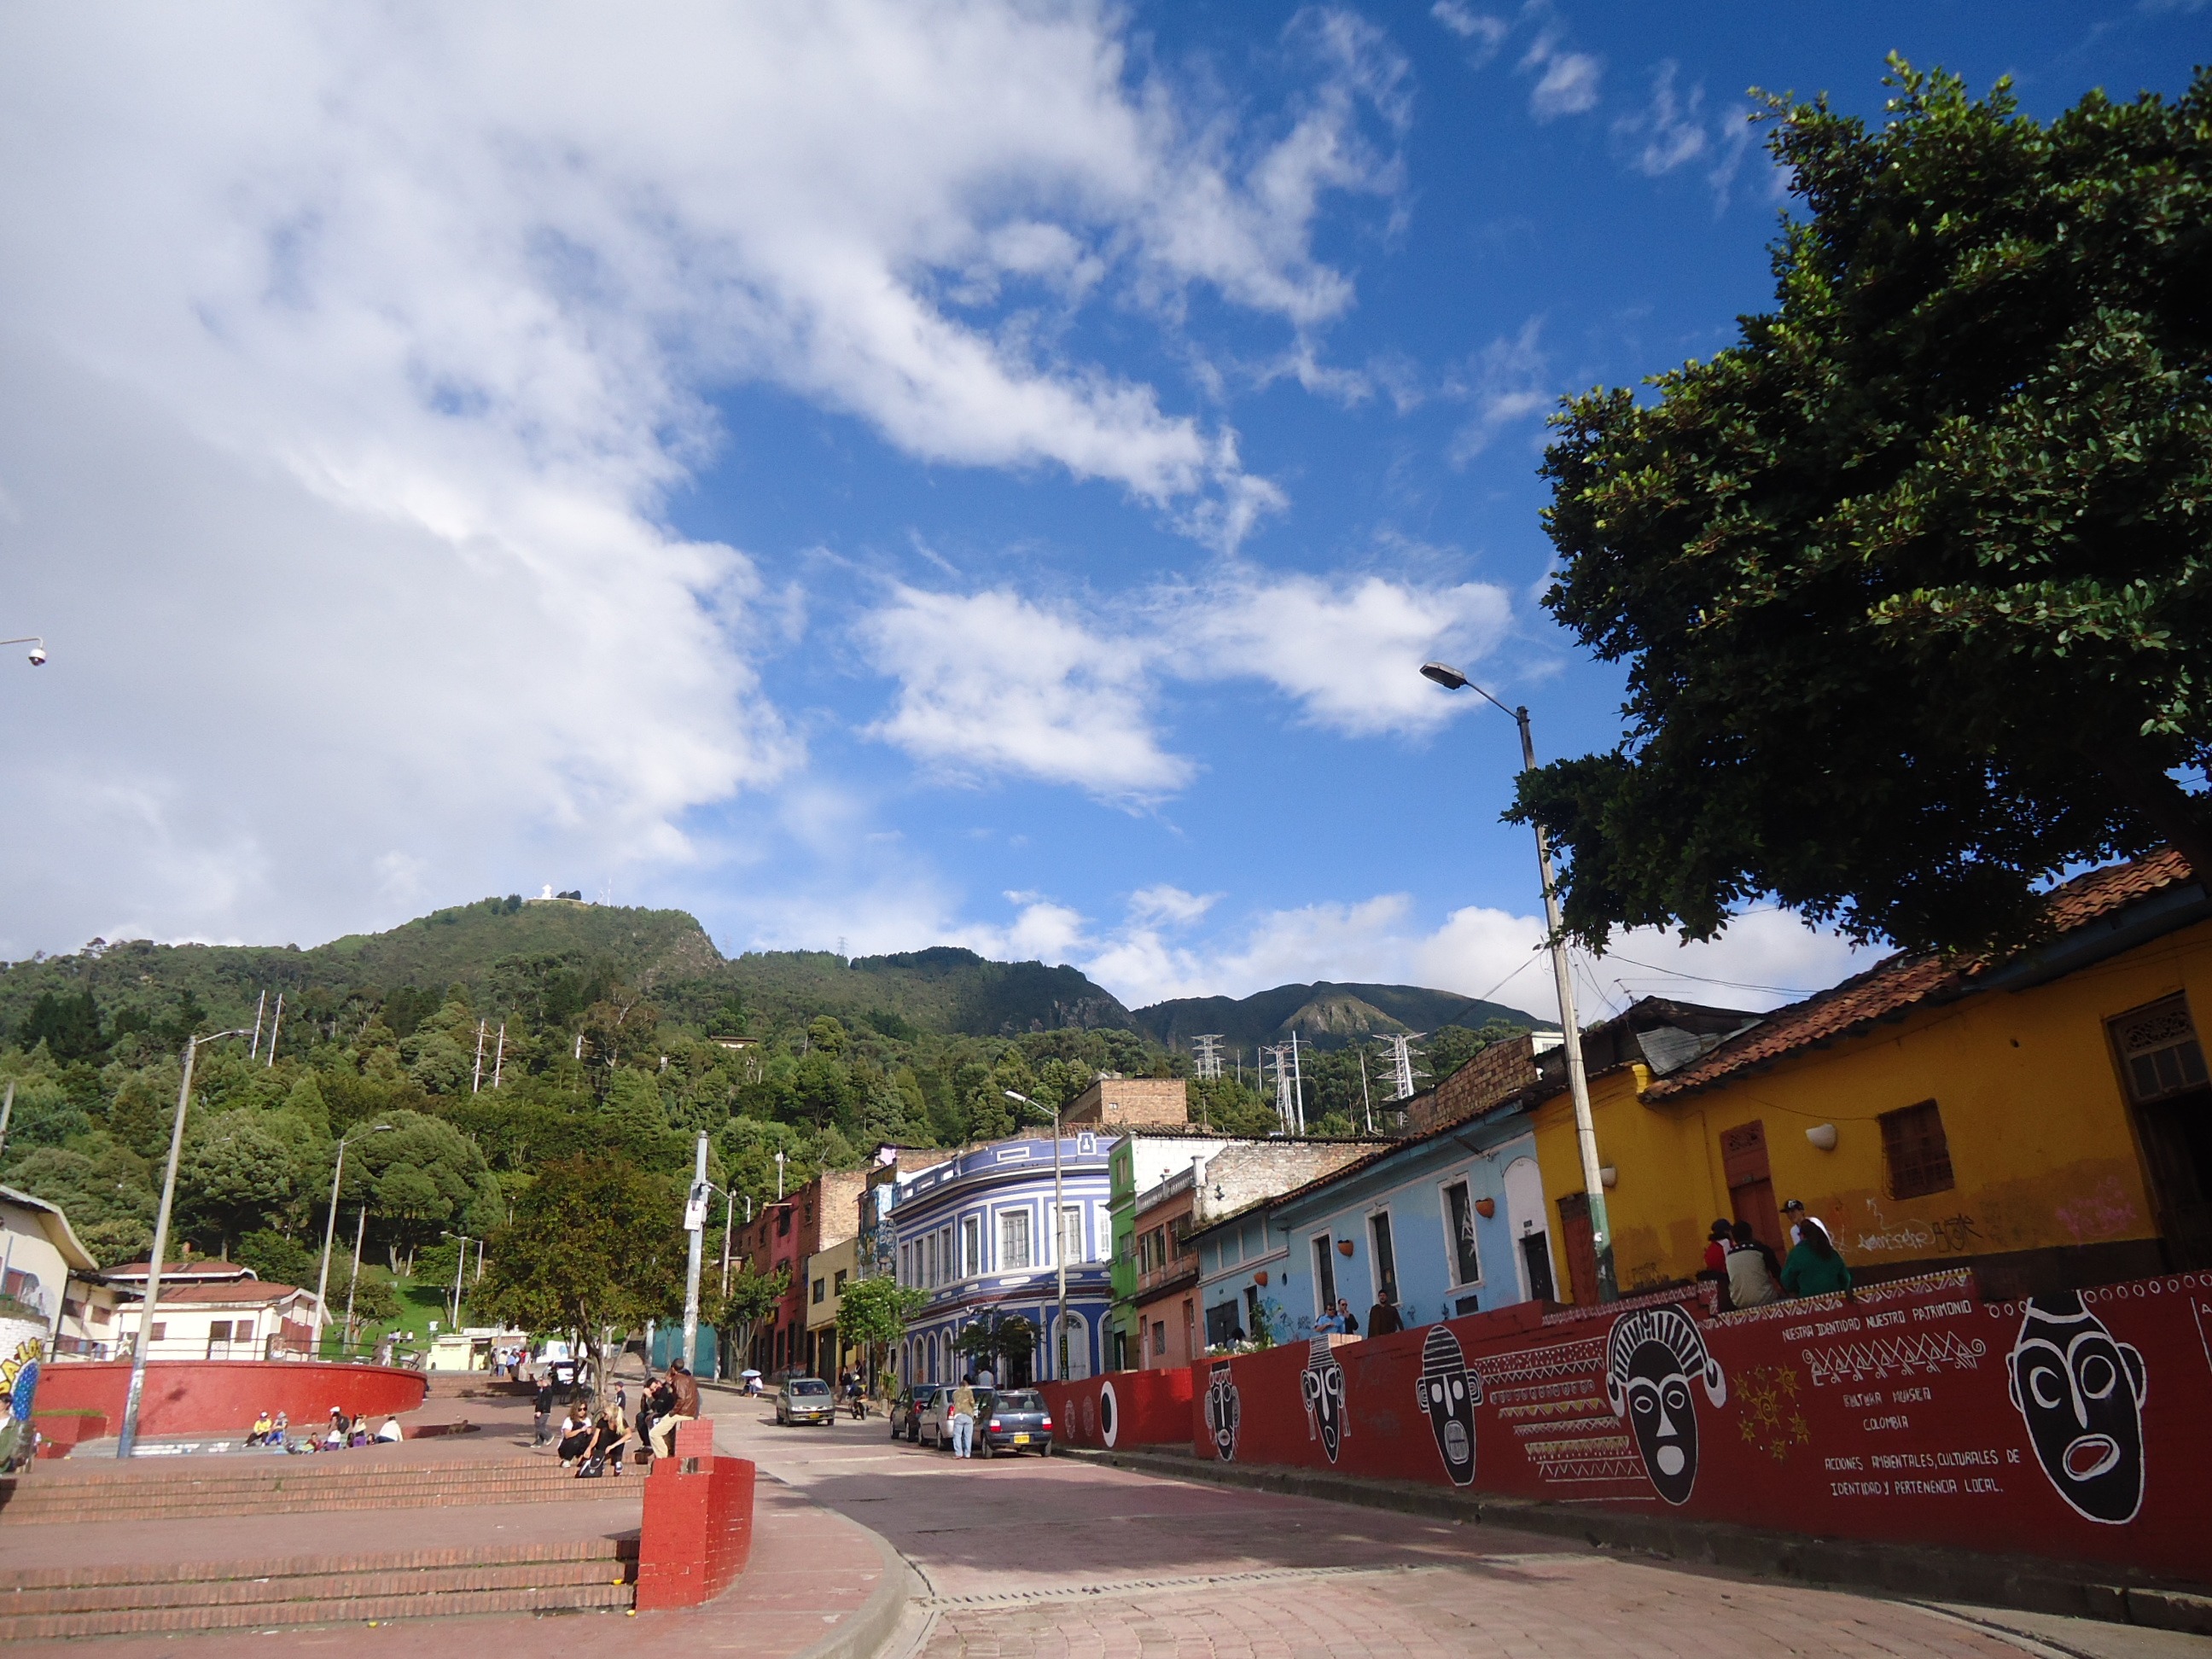
sky, road, town, city, vacation, village, suburb, infrastructure, colombia, neighbourhood, bogota, residential area, human settlement, quevedo jet